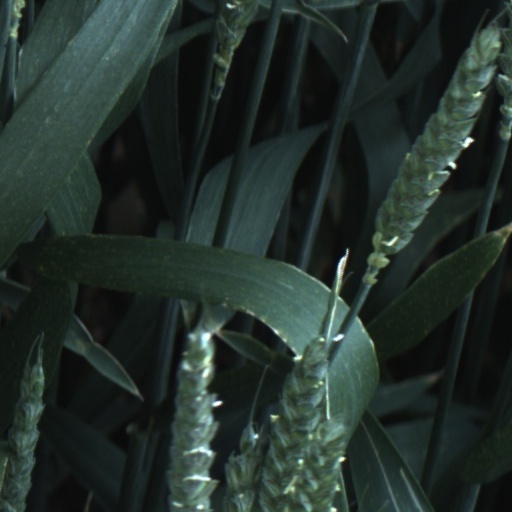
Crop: wheat